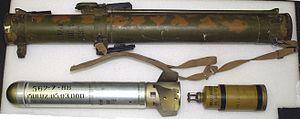
Le RPO-A Shmel est un lance-roquette individuel à munitions thermobariques, classé comme lance-flammes par la Russie. Il est produit par KBP à Toula.
Une arme thermobarique est une arme de type conventionnel, explosive, qui combine des effets thermiques, d’onde de choc et de dépression.